President of Croatia

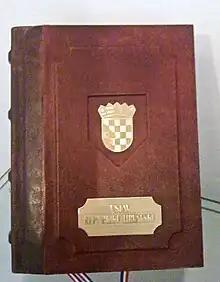
"Constitution no. 1", which is used on the occasion of the presidential inauguration.

The president of Croatia, officially the president of the Republic of Croatia, is the head of state, commander-in-chief of the military and chief representative of the Republic of Croatia both within the country and abroad. The president is the holder of the highest office in Croatia. However, the president is not the head of the executive branch ("non executive president") as Croatia has a parliamentary system in which the holder of the post of prime minister is the most powerful person within the country's constitutional framework and everyday politics.